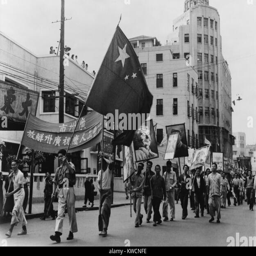
communist marchers parade along the waterfront .